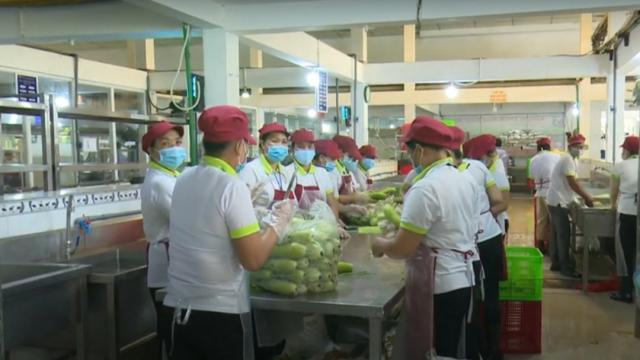
có nhiều người đang đứng ở bên một chiếc bàn